Mons-en-Montois

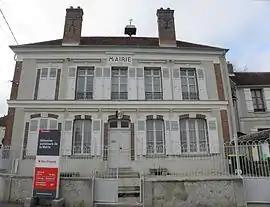
The town hall in Mons-en-Montois

Mons-en-Montois is a commune in the Seine-et-Marne department in the Île-de-France region in north-central France.